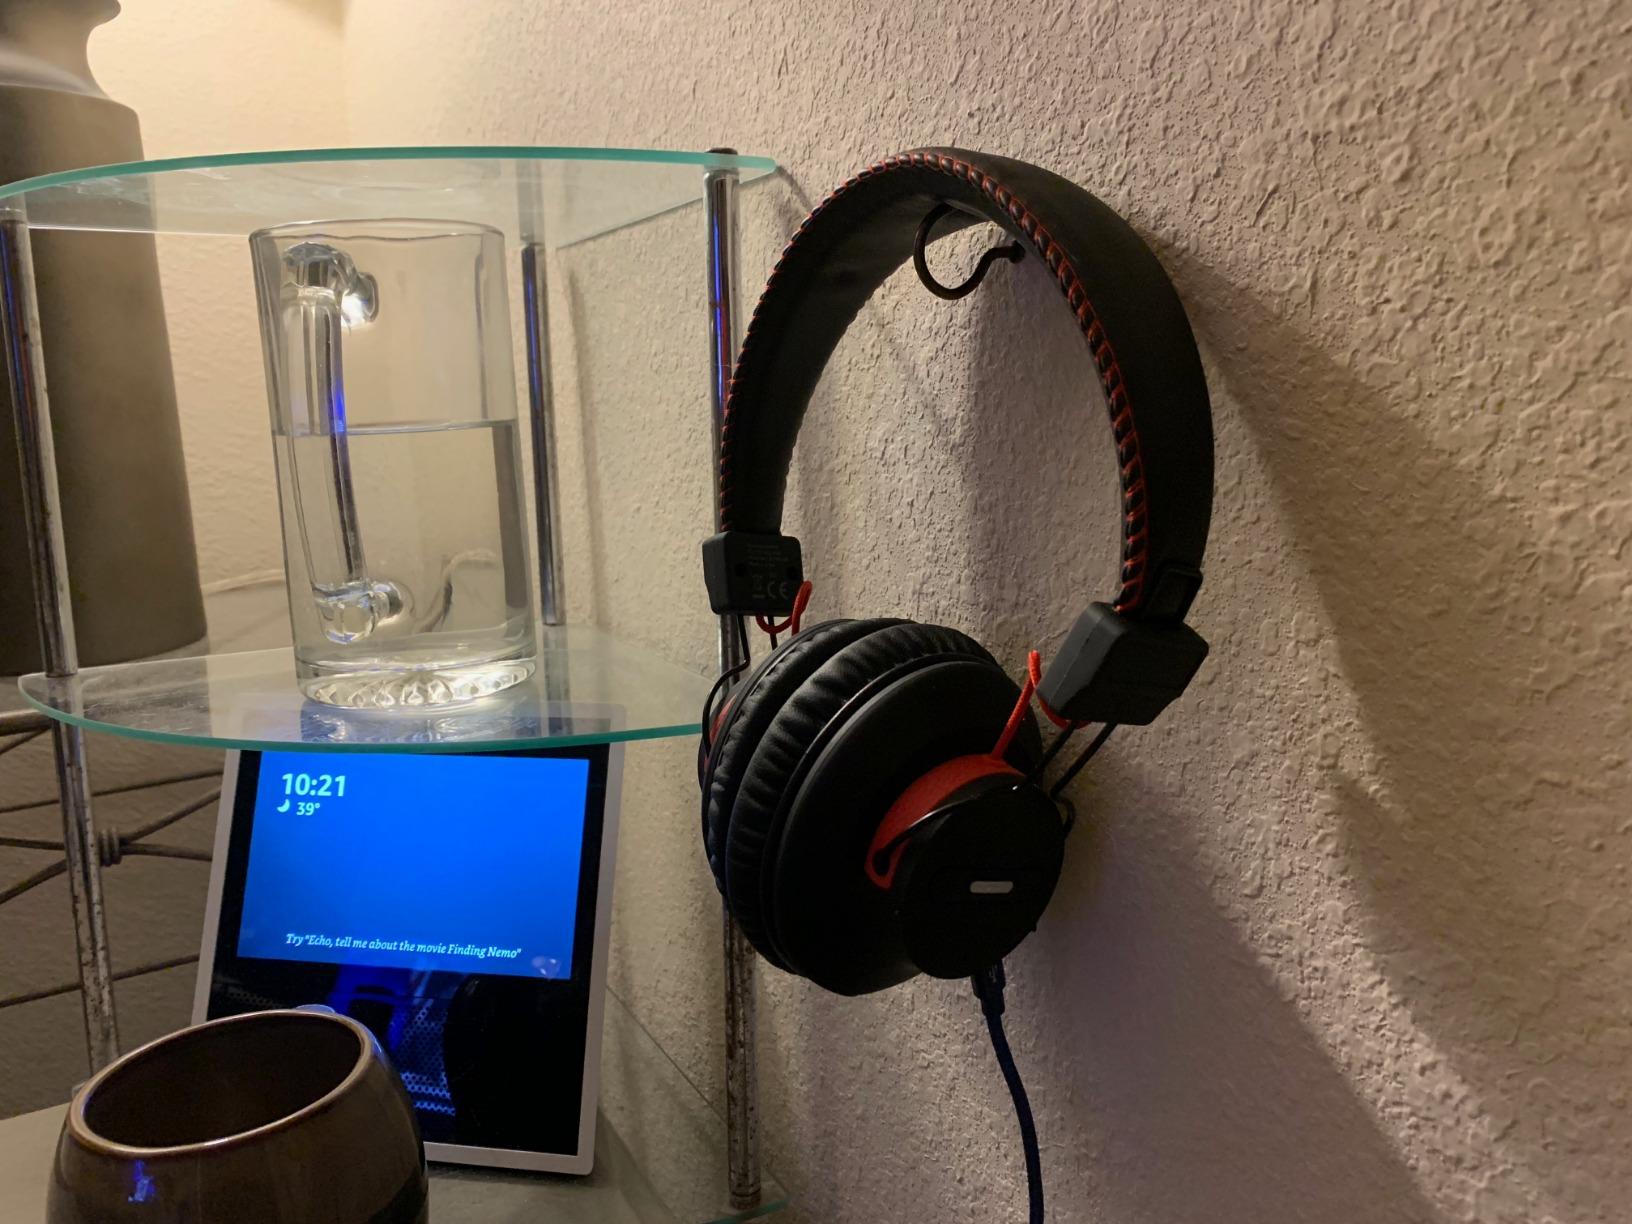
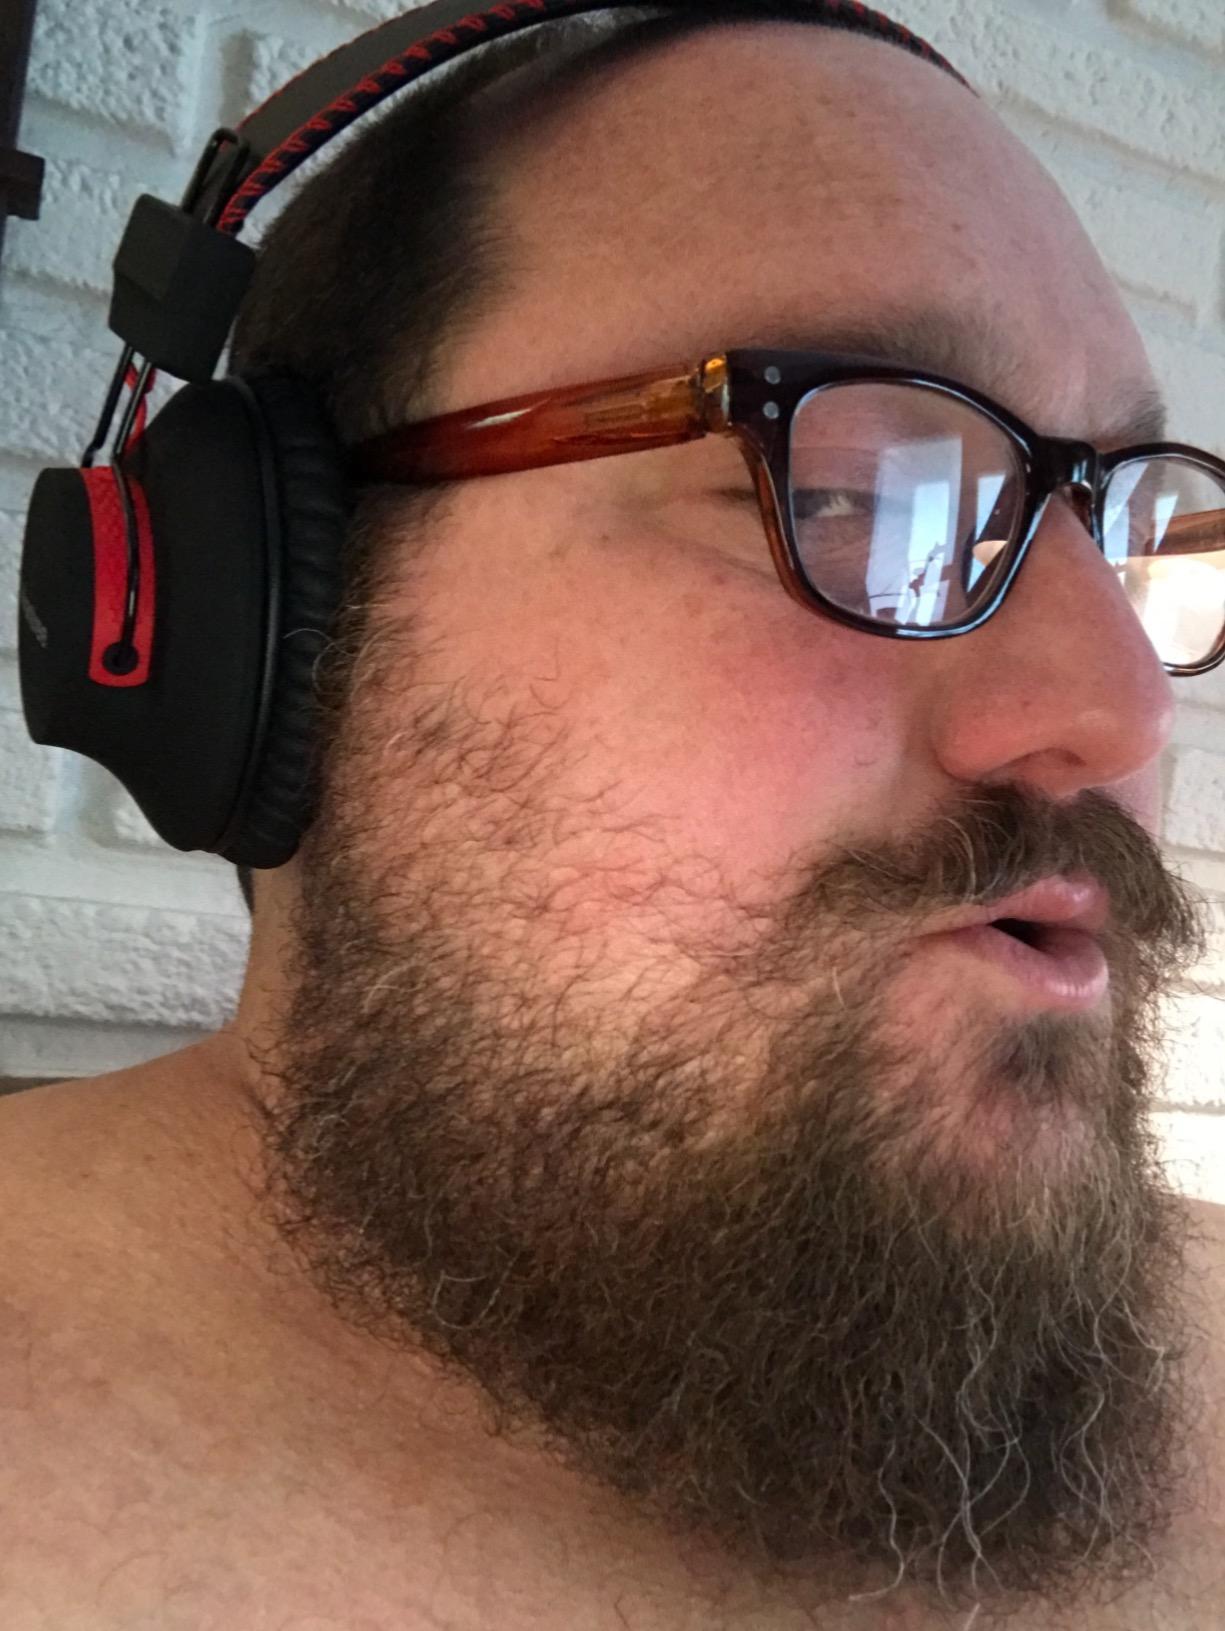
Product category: headphones
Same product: yes